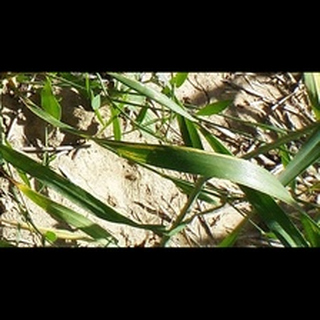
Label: healthy_wheat